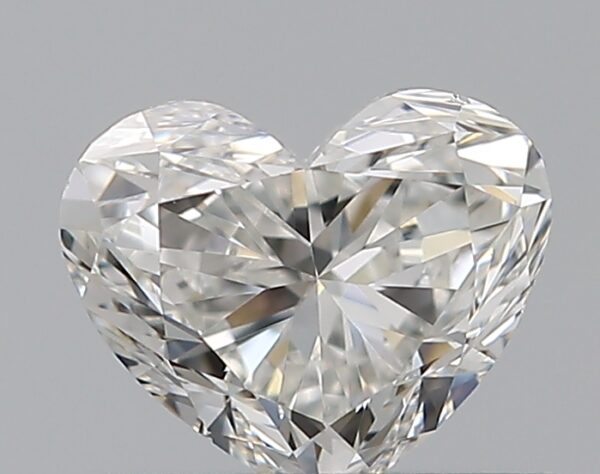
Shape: heart
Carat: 0.5
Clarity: VS2
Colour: G
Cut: VG
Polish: EX
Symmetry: VG
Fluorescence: F
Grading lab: GIA
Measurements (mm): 4.6 x 5.52 x 3.1